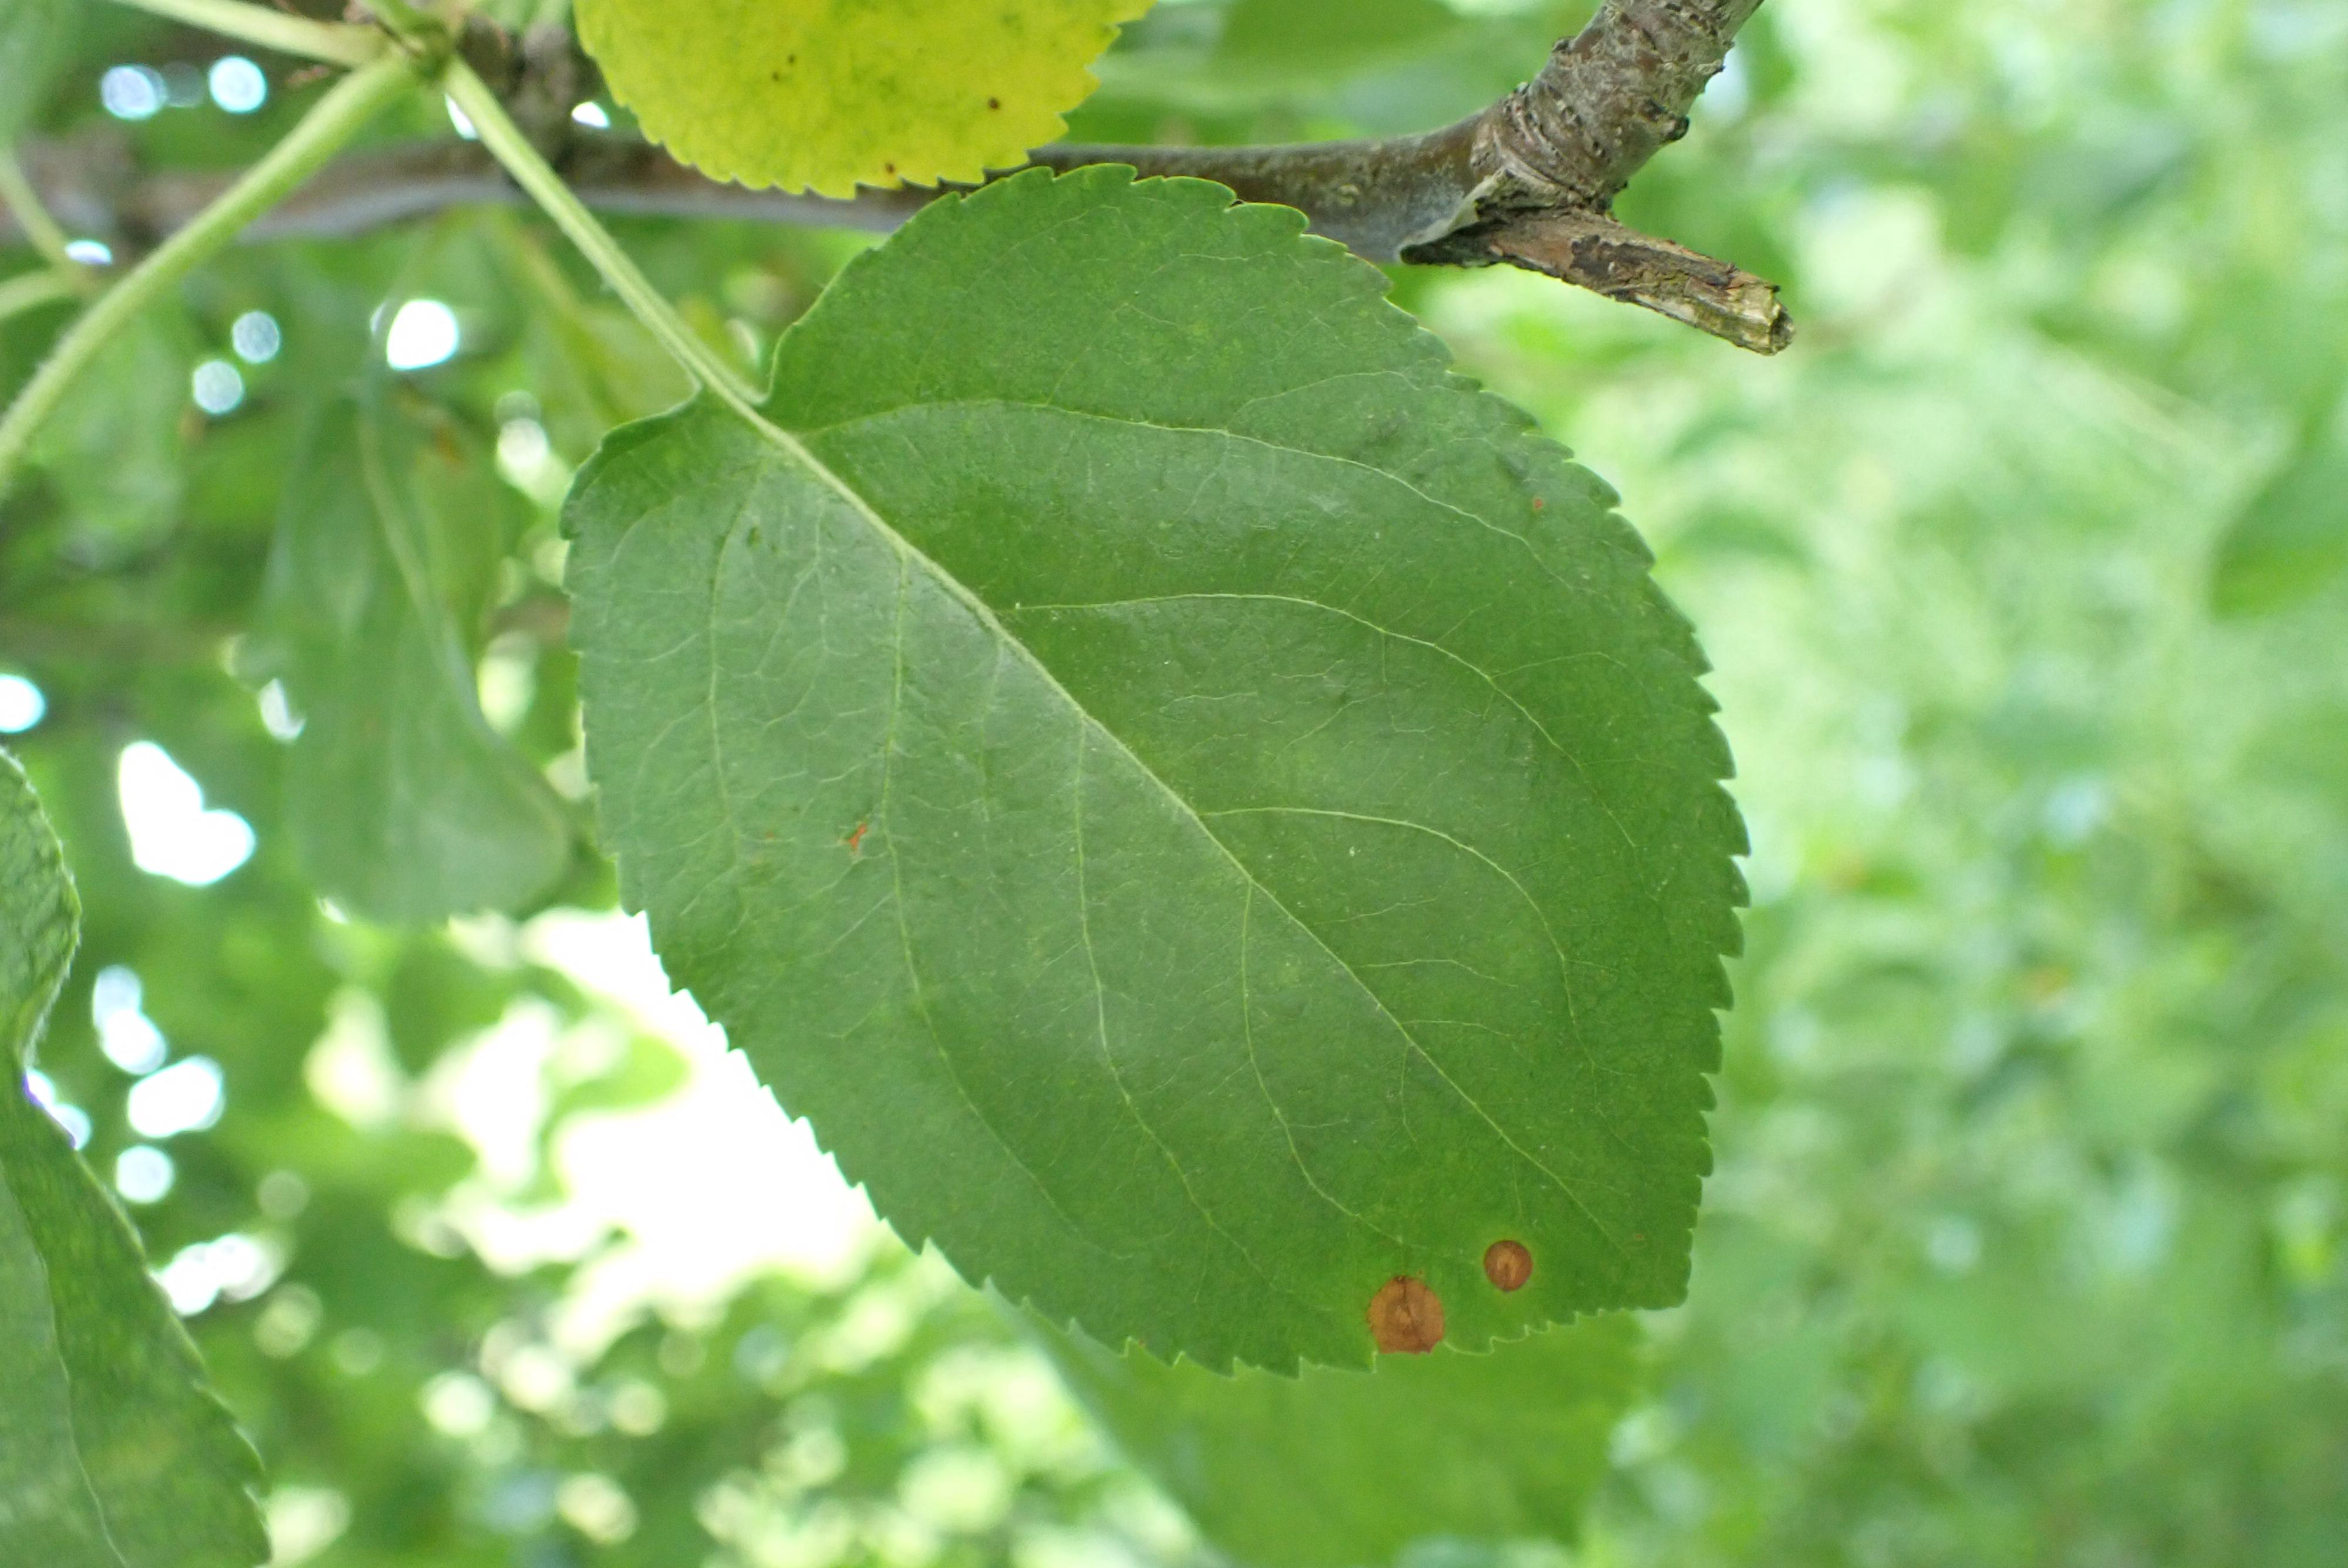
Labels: frog_eye_leaf_spot